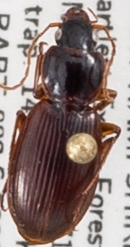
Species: Synuchus impunctatus
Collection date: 2021-07-14
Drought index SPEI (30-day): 0.47
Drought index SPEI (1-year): -1.13
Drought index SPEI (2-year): -0.8